Scipio Africanus (slave)

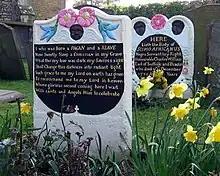
The grave of Scipio Africanus, Henbury, Bristol, England

Scipio Africanus (c. 1702 – 21 December 1720) was a former slave born to unknown parents from West Africa. He was named after Publius Cornelius Scipio Africanus (236/235–183 BC), the famous Roman general who defeated the Carthaginian military leader Hannibal.